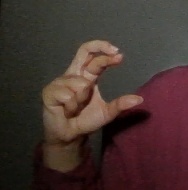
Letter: thal